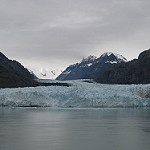
Scene: Outdoor